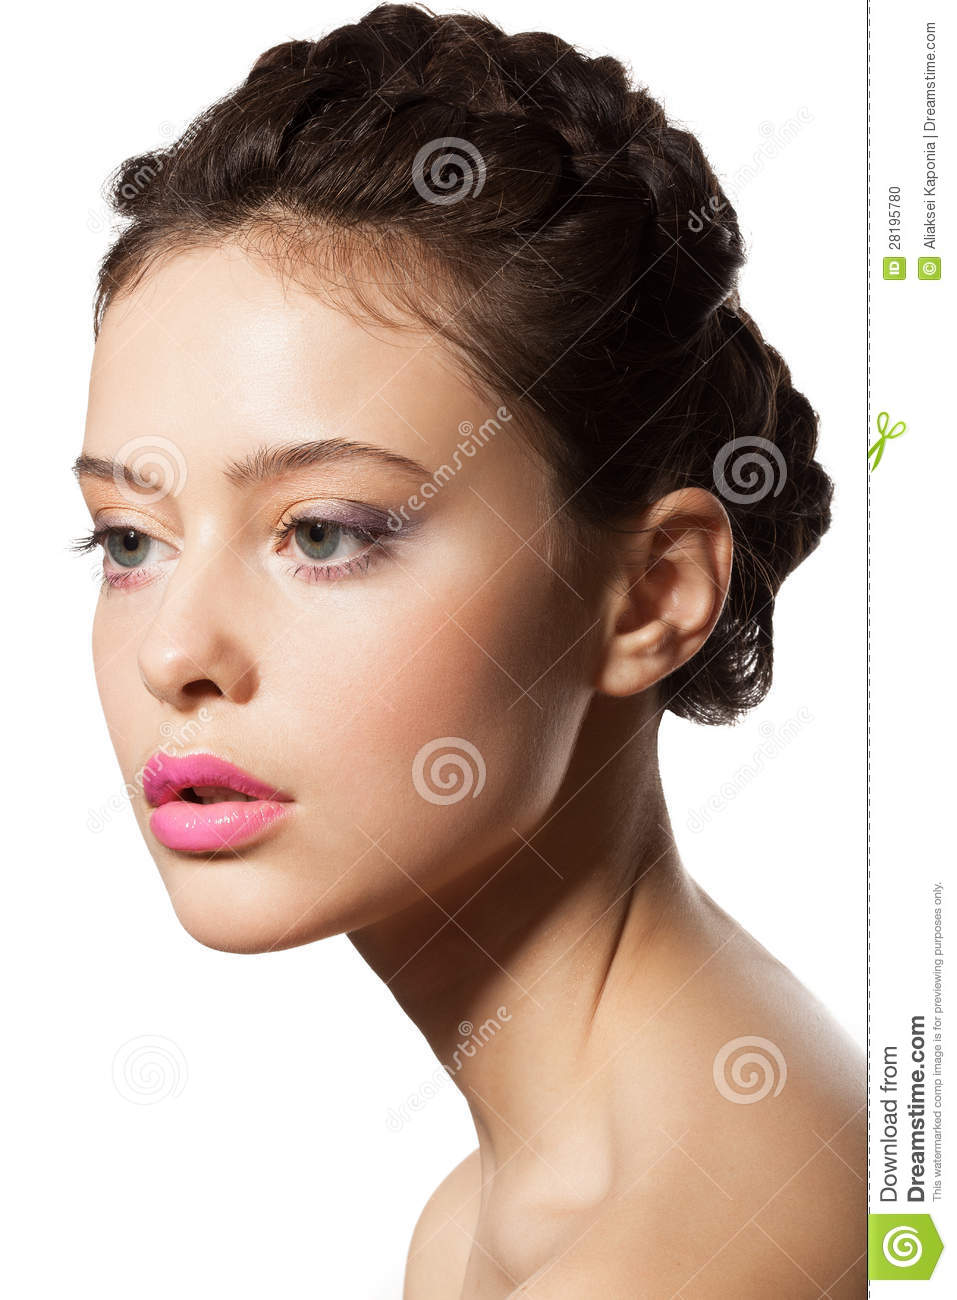
Gender: women